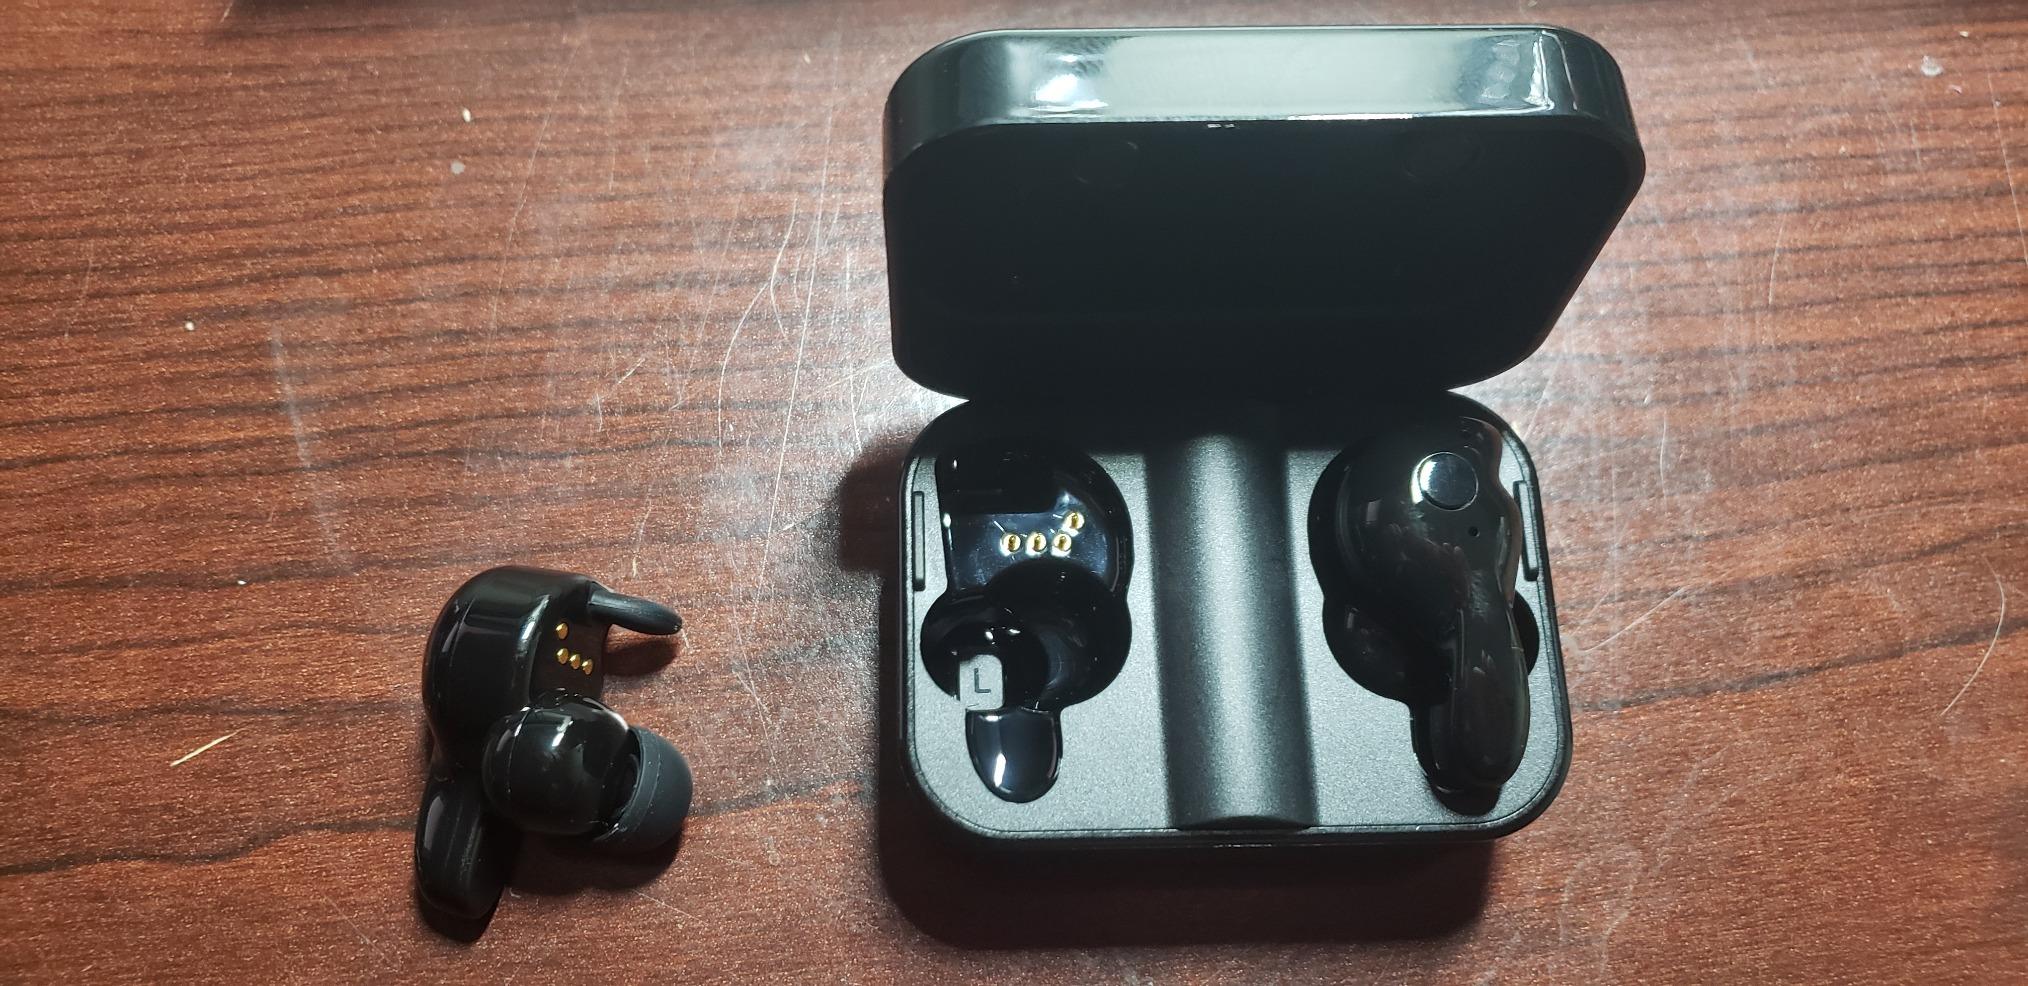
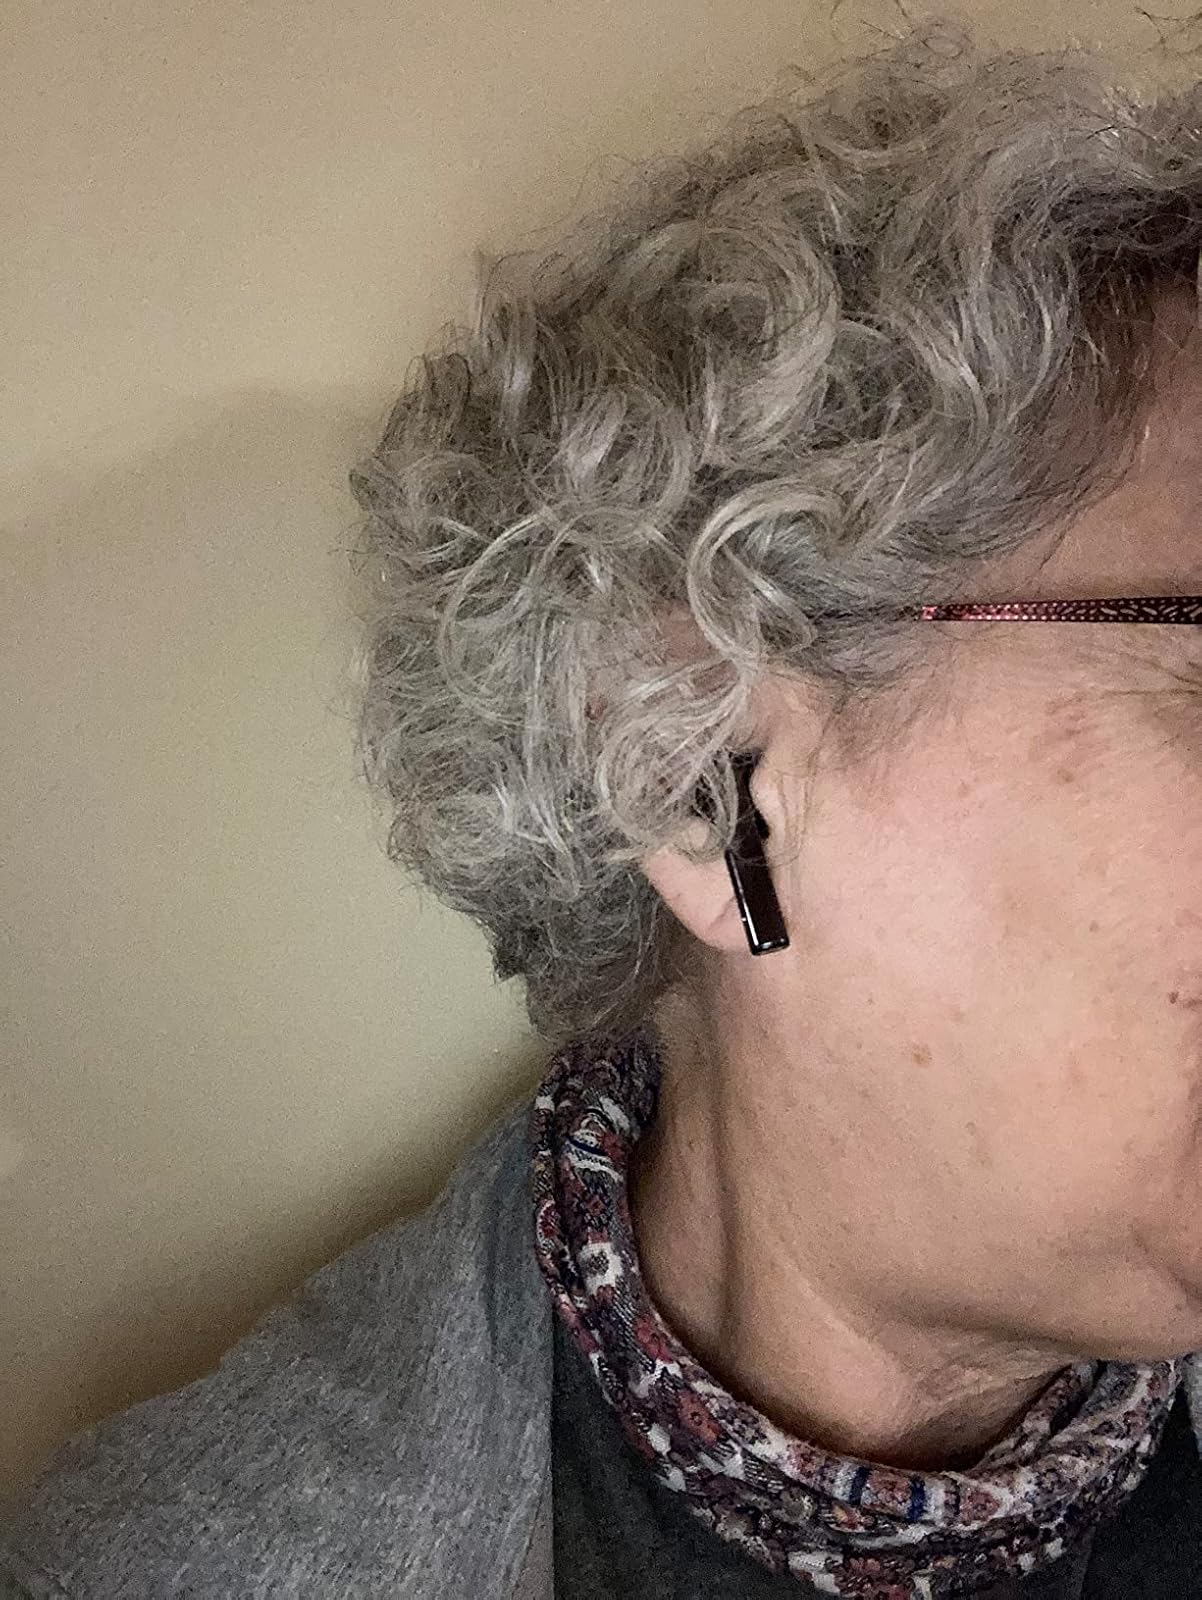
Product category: earbuds
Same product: no